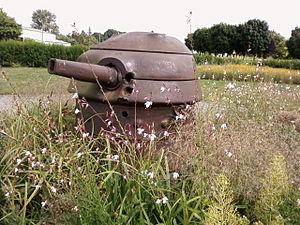
Mémorial du Soldat Beaulieu à Vieux Condé dans le Nord de la France.